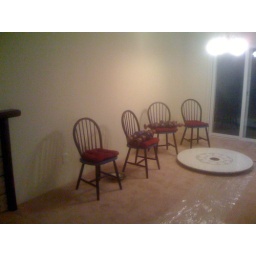
free table and chairs in my dining room